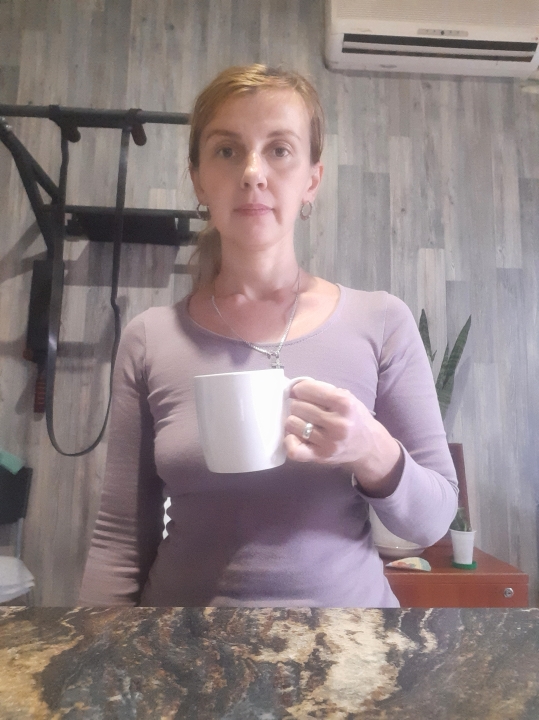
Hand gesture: no_gesture